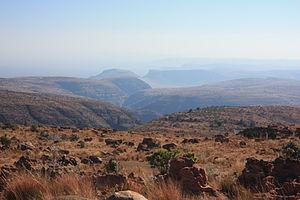
Le parc national de Marakele est un parc national sud-africain situé dans la province du Limpopo. Créé en 1987, il couvre 670 km².
Le Cratérope bicolore est une espèce de passereaux appartenant à la famille des Leiothrichidae. Cette espèce niche dans les savanes sèches de l'Afrique du Sud, du Botswana, de la Namibie et du Zimbabwe.